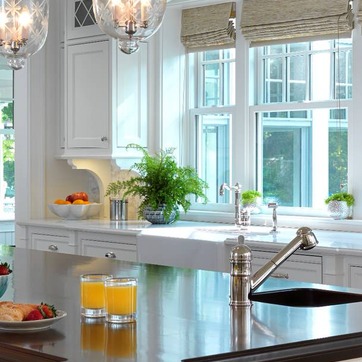
Material: foliage